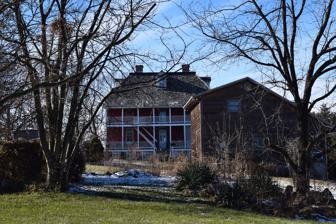
Building: Huber's Ferry Farmstead Historic District
Country: United States of America
Year built: 1881
Historic district in Missouri, United States United States historic place Huber's Ferry Farmstead Historic District U.S. National Register of Historic Places U.S. Historic district Show map of Missouri Show map of the United States Location jct. US 50 and US 63 , near Jefferson City, Missouri Coordinates 38°40′25″N 91°46′10″W / 38.67361°N 91.76944°W / 38.67361; -91.76944 Area 3 acres (1.2 ha) Built 1881 ( 1881 ) , 1894 Built by Fork, Anton Architectural style Missouri-German NRHP reference No. 98001609 Added to NRHP January 15, 1999 Huber's Ferry Farmstead Historic District , also known as William L. Huber Farmstead , is a historic farm and national historic district located near Jefferson City in Osage County, Missouri .  It encompasses two contributing buildings and one contributing structure associated with a late-19th century farmstead.  They are the 2 + 1 ⁄ 2 -story, five bay brick farmhouse (1881); a single story log structure, and a massive frame bank barn (1894). The house has a hipped roof and features a central two-story porch sheltering doors on each floor. It was listed on the National Register of Historic Places in 1999. References